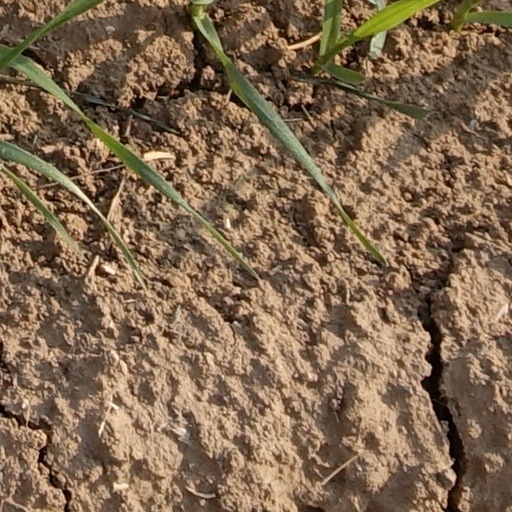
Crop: wheat